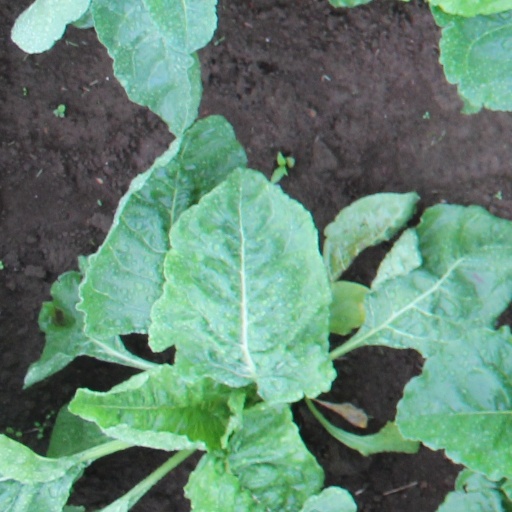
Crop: sugar beet